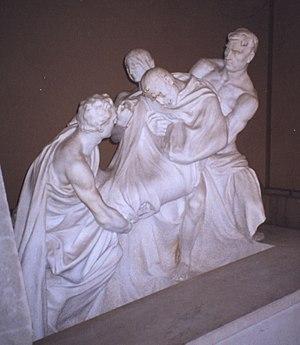
José Canalejas Méndez, né le 31 juillet 1854 à Ferrol et mort le 12 novembre 1912 à Madrid, est un avocat et homme d'État régénérationniste espagnol.